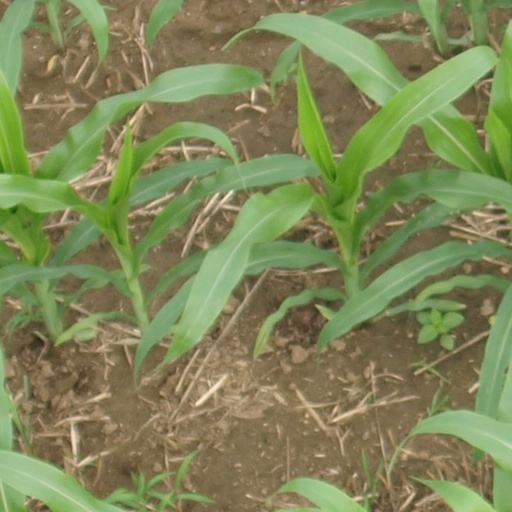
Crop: maize; corn